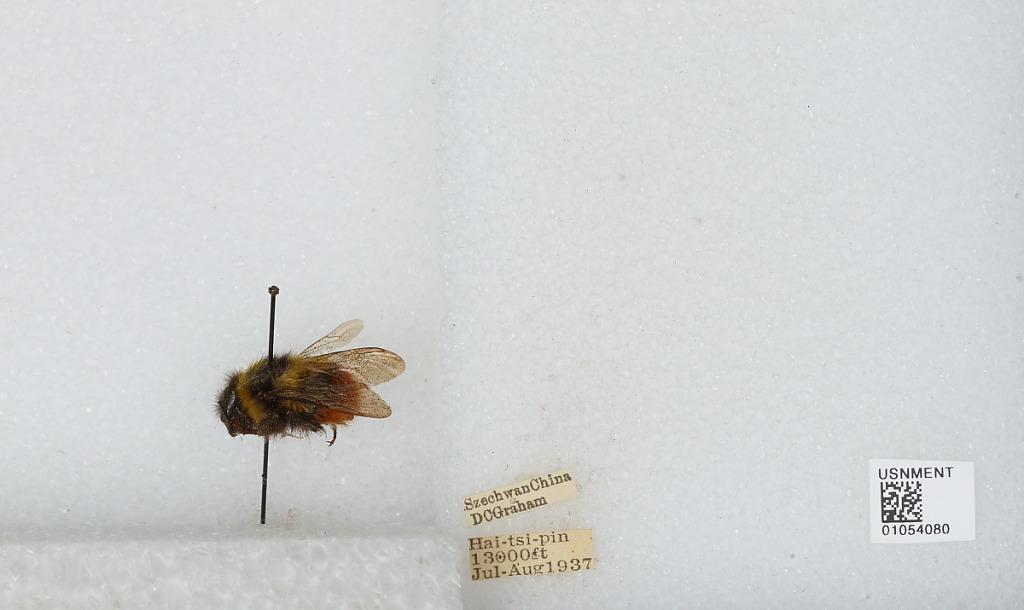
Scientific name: Bombus sp.
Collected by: D. Graham
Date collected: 1937-7-
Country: China
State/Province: Sichuan
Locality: Hai-tsi-pin